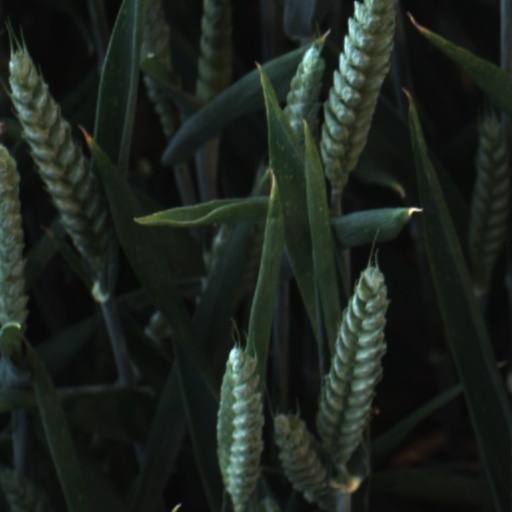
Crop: wheat